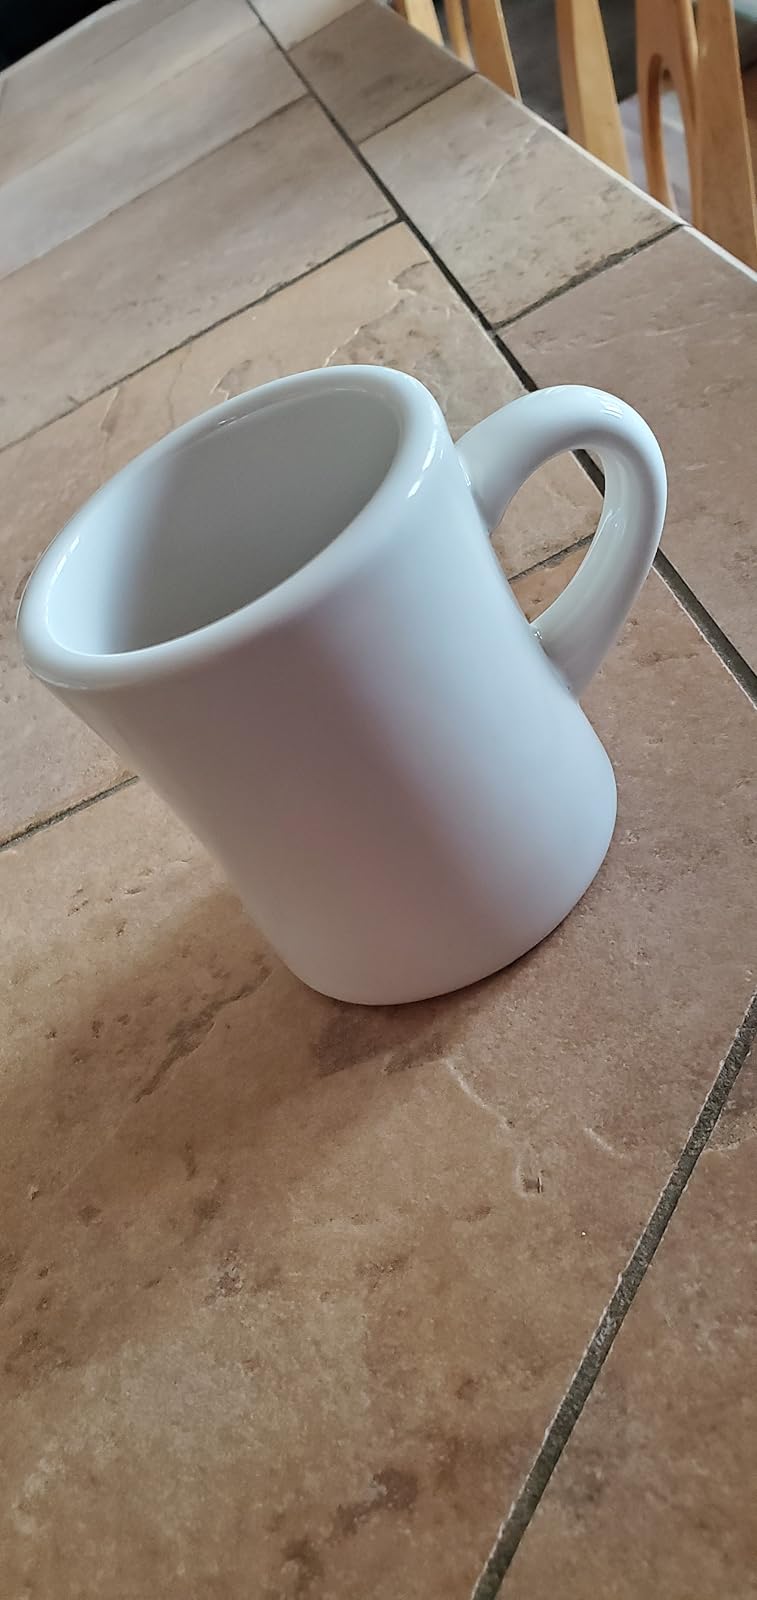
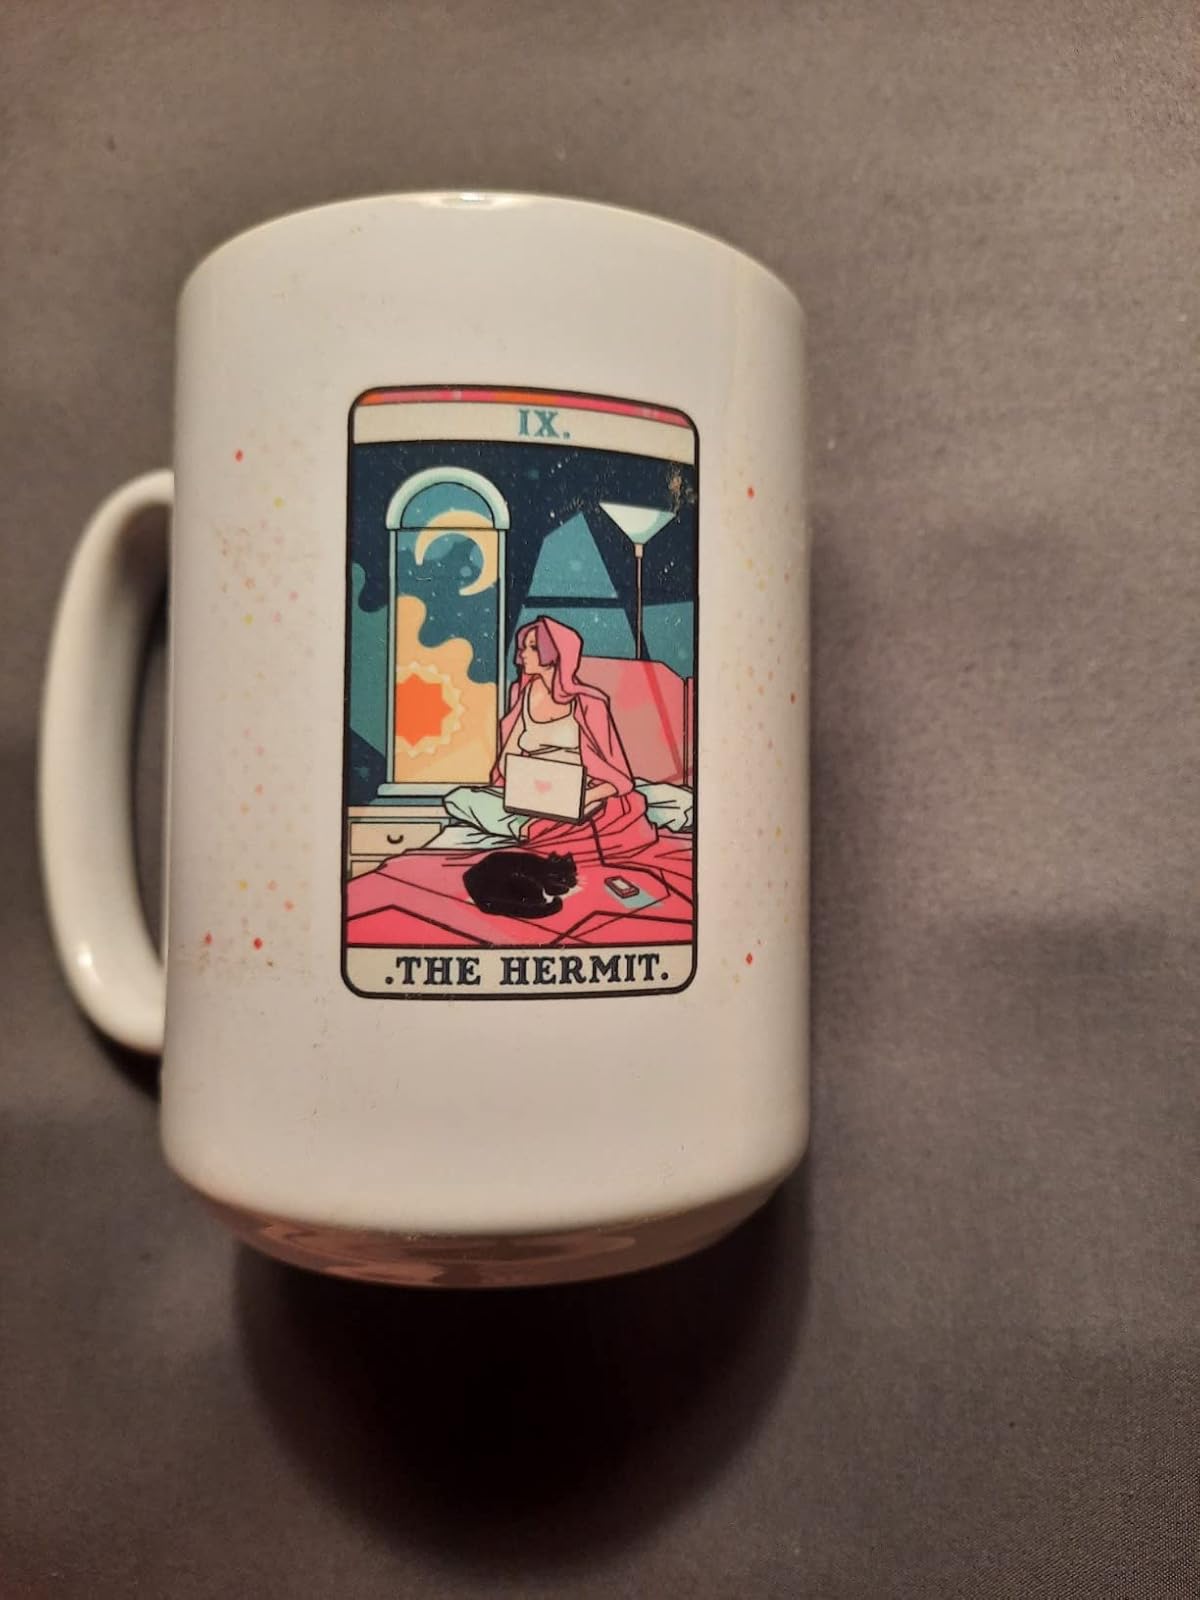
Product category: items_mug
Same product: no